Lielahti

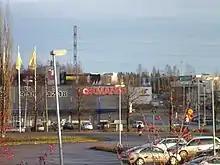
Tokmanni discount store in Lielahti

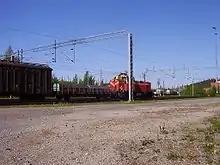
Freight trains at the Lielahti station

Lielahti is a suburb in the city of Tampere, Finland, with important industrial and commercial facilities. Lielahti was annexed to the city in 1950 from Ylöjärvi parish. Lielahti lies about 7 kilometres west from the city centre.